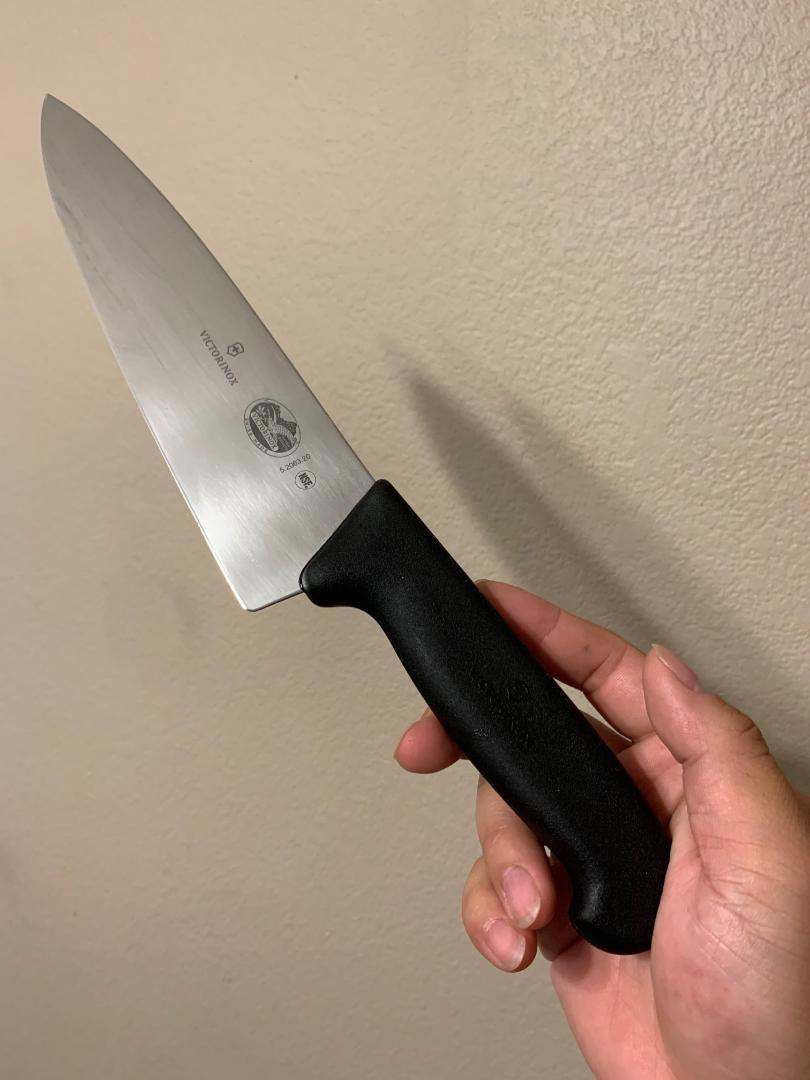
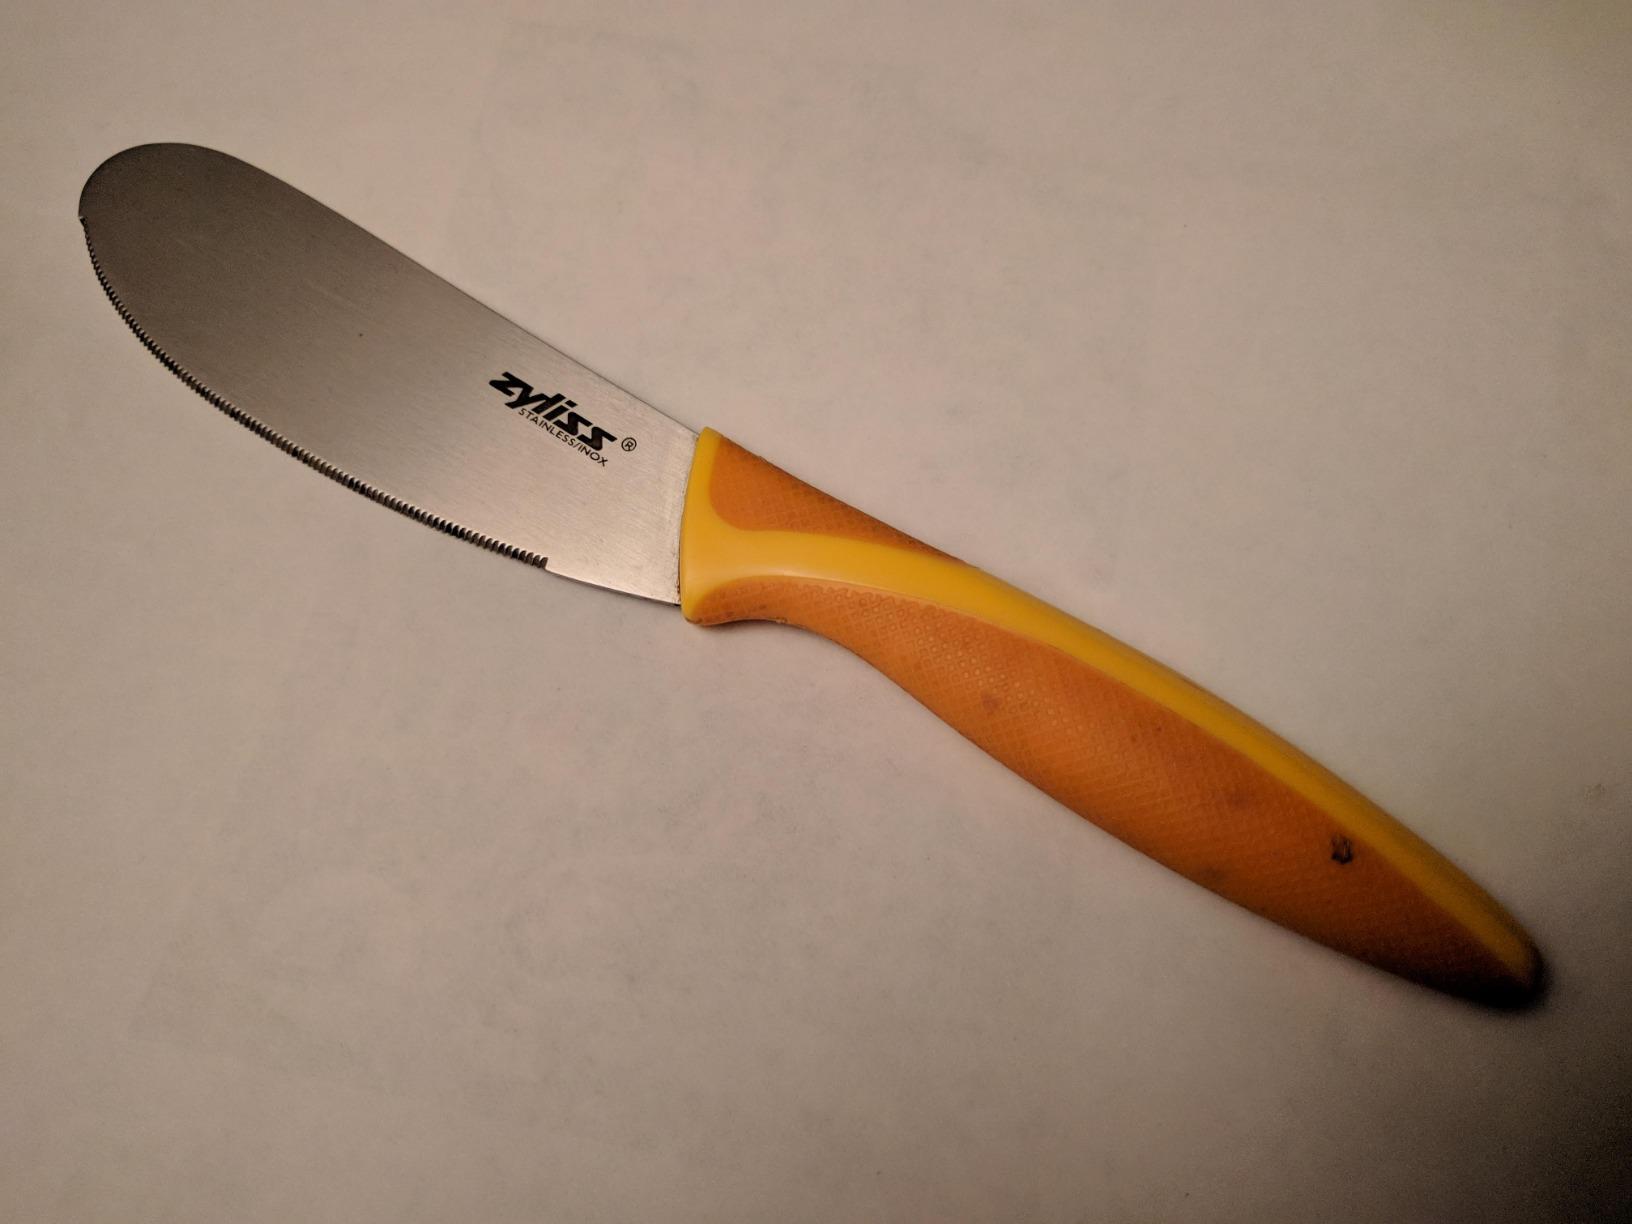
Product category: items_knife
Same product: no